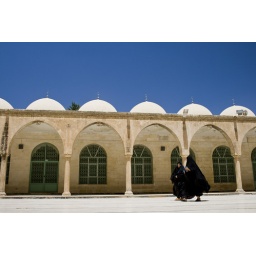
Islamic women, wearing religious long black dress going to the mosc of Sanliurfa in Turkey.